Chiddingfold

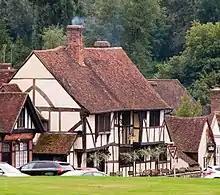
The Crown Inn.

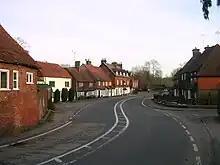
The main street.

"The Crown Inn" is one of the oldest inns in England. Built as a rest house for Cistercian monks on their pilgrimage from Winchester to the shrine of Thomas Becket in Canterbury, it claims to have been established in 1285 with the earliest recorded reference to the present building dated 1383; probably when the alehouse (the Halle) expanded to include accommodation, thus becoming an inn. Subsequently, it merged with the adjoining alehouse through common ownership. The Crown has seen many distinguished visitors down the years. In 1552, Edward VI, the "boy king", attended by high officials of state, courtiers, peers and some 4000 men encamped on the village green. It is reputed that in 1591 his elder sister, Queen Elizabeth I, "sojourned there for refreshment" en route from Loseley Park to Cowdray Park: her expense roll for the journey showing two shillings being paid for a tonne of wine to be transported to the village from Ripley.